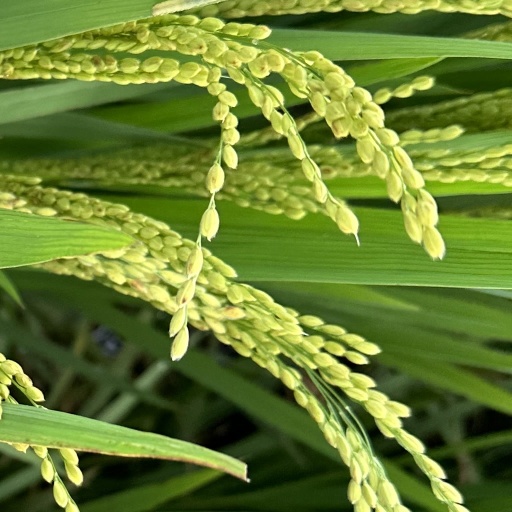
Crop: rice